Hurricane Daisy (1962)

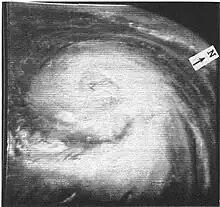
Daisy near peak intensity on October 5

Hurricane Daisy brought the worst flooding to New England since Hurricane Diane in 1955. The fourth named storm and second hurricane of the 1962 Atlantic hurricane season, Daisy developed from a tropical disturbance located well east of the Leeward Islands on September 29. Initially a tropical depression, it headed west-northwestward and failed to strengthen significantly. While located a short distance from the Leeward Islands, the depression curved northwestward and began intensifying. On October 2, the depression was upgraded to Tropical Storm Daisy. Around that time, the storm turned back to the west-northwest and continued to deepen. Daisy reached hurricane status late on October 3. Two days later, it became a Category 2 hurricane on the Saffir–Simpson hurricane wind scale, but briefly weakened back to a Category 1 on October 6.